List of mammals of Florida

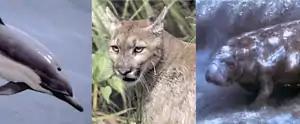
Dolphin, state saltwater mammal; Florida panther, state animal; and manatee, state marine mammal

One hundred sixteen species of mammals are known to inhabit, or have recently inhabited, the American state of Florida and its surrounding waters. This includes a few species, such as the black-tailed jackrabbit and red deer, that were introduced after the arrival of Europeans. It also includes the extinct Caribbean monk seal and Florida black wolf. Rodents account for roughly one quarter of all species, followed closely by mammals from the families Cetacea and Carnivora.